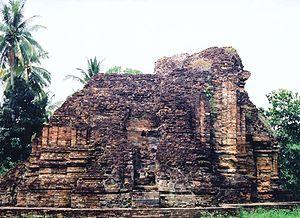
Chaiya est un amphoe et une ville de la province de Surat Thani dans le sud de la Thaïlande. La ville a une population de 13 000 habitants et le district de 47 000.